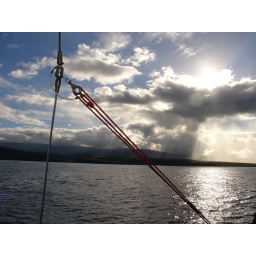
boat trip of the Na Pali coast in Kaua'i, Hawai'i